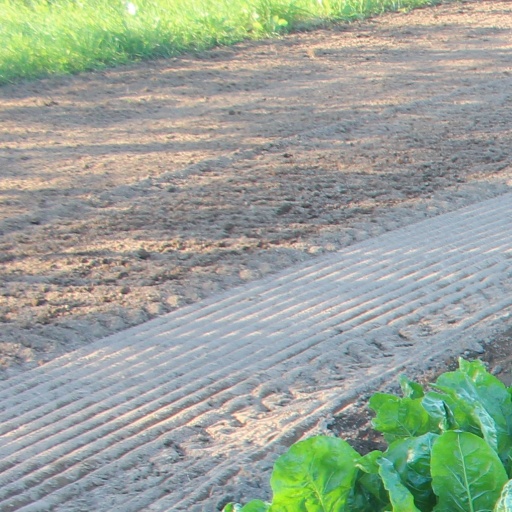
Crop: sugar beet